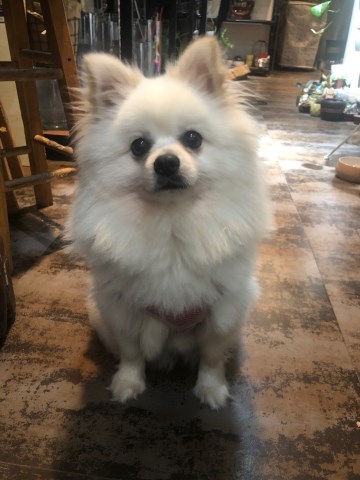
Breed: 1936-n000005-Pomeranian